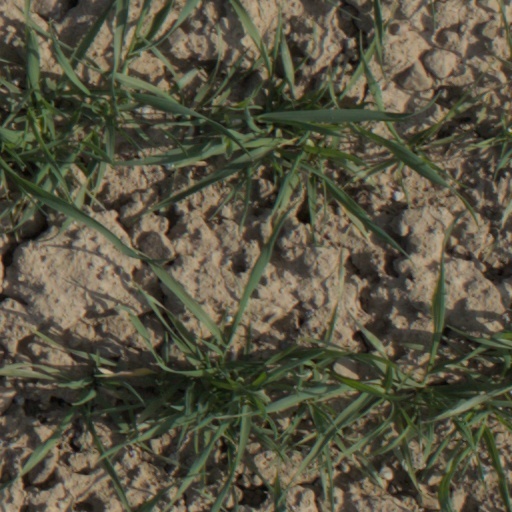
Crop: wheat